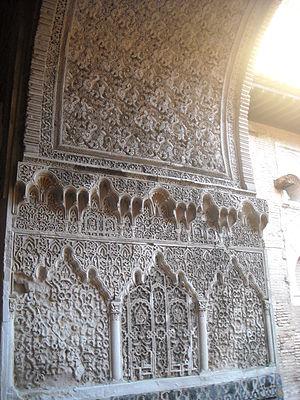
L'alcazar de Séville est un palais fortifié construit à Séville par les Omeyyades d'Espagne et modifié à plusieurs reprises pendant et après la période musulmane. Il est considéré comme l'exemple le plus brillant de l'architecture mudéjar sur la péninsule Ibérique. La famille royale d'Espagne utilisait encore récemment l'étage, mais préfère actuellement l'hôtel Alphonse XIII à côté. Pour indiquer leur présence, le drapeau de l'entrée touristique est baissé.